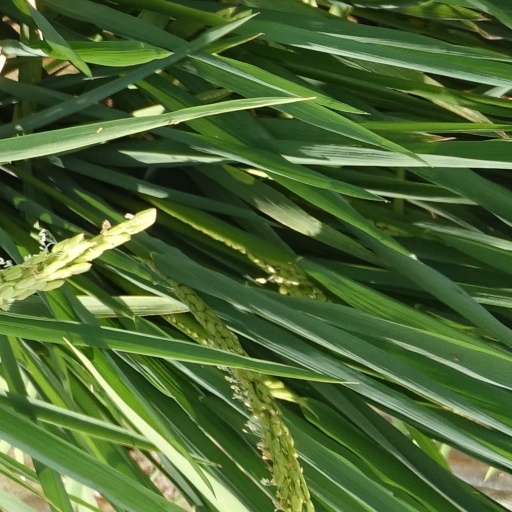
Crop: rice